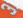
Number: 3